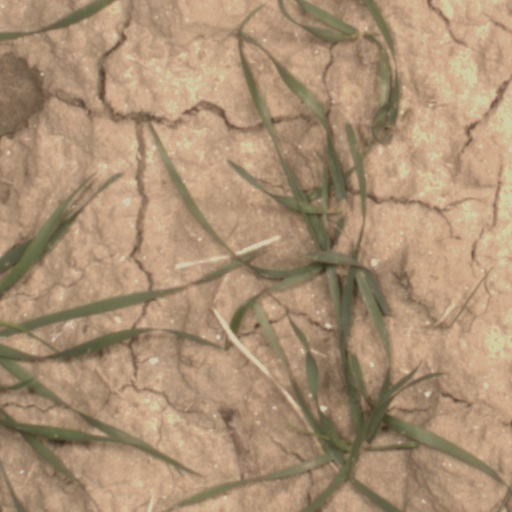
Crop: wheat